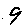
Label: 9